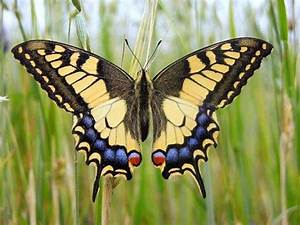
Label: butterfly